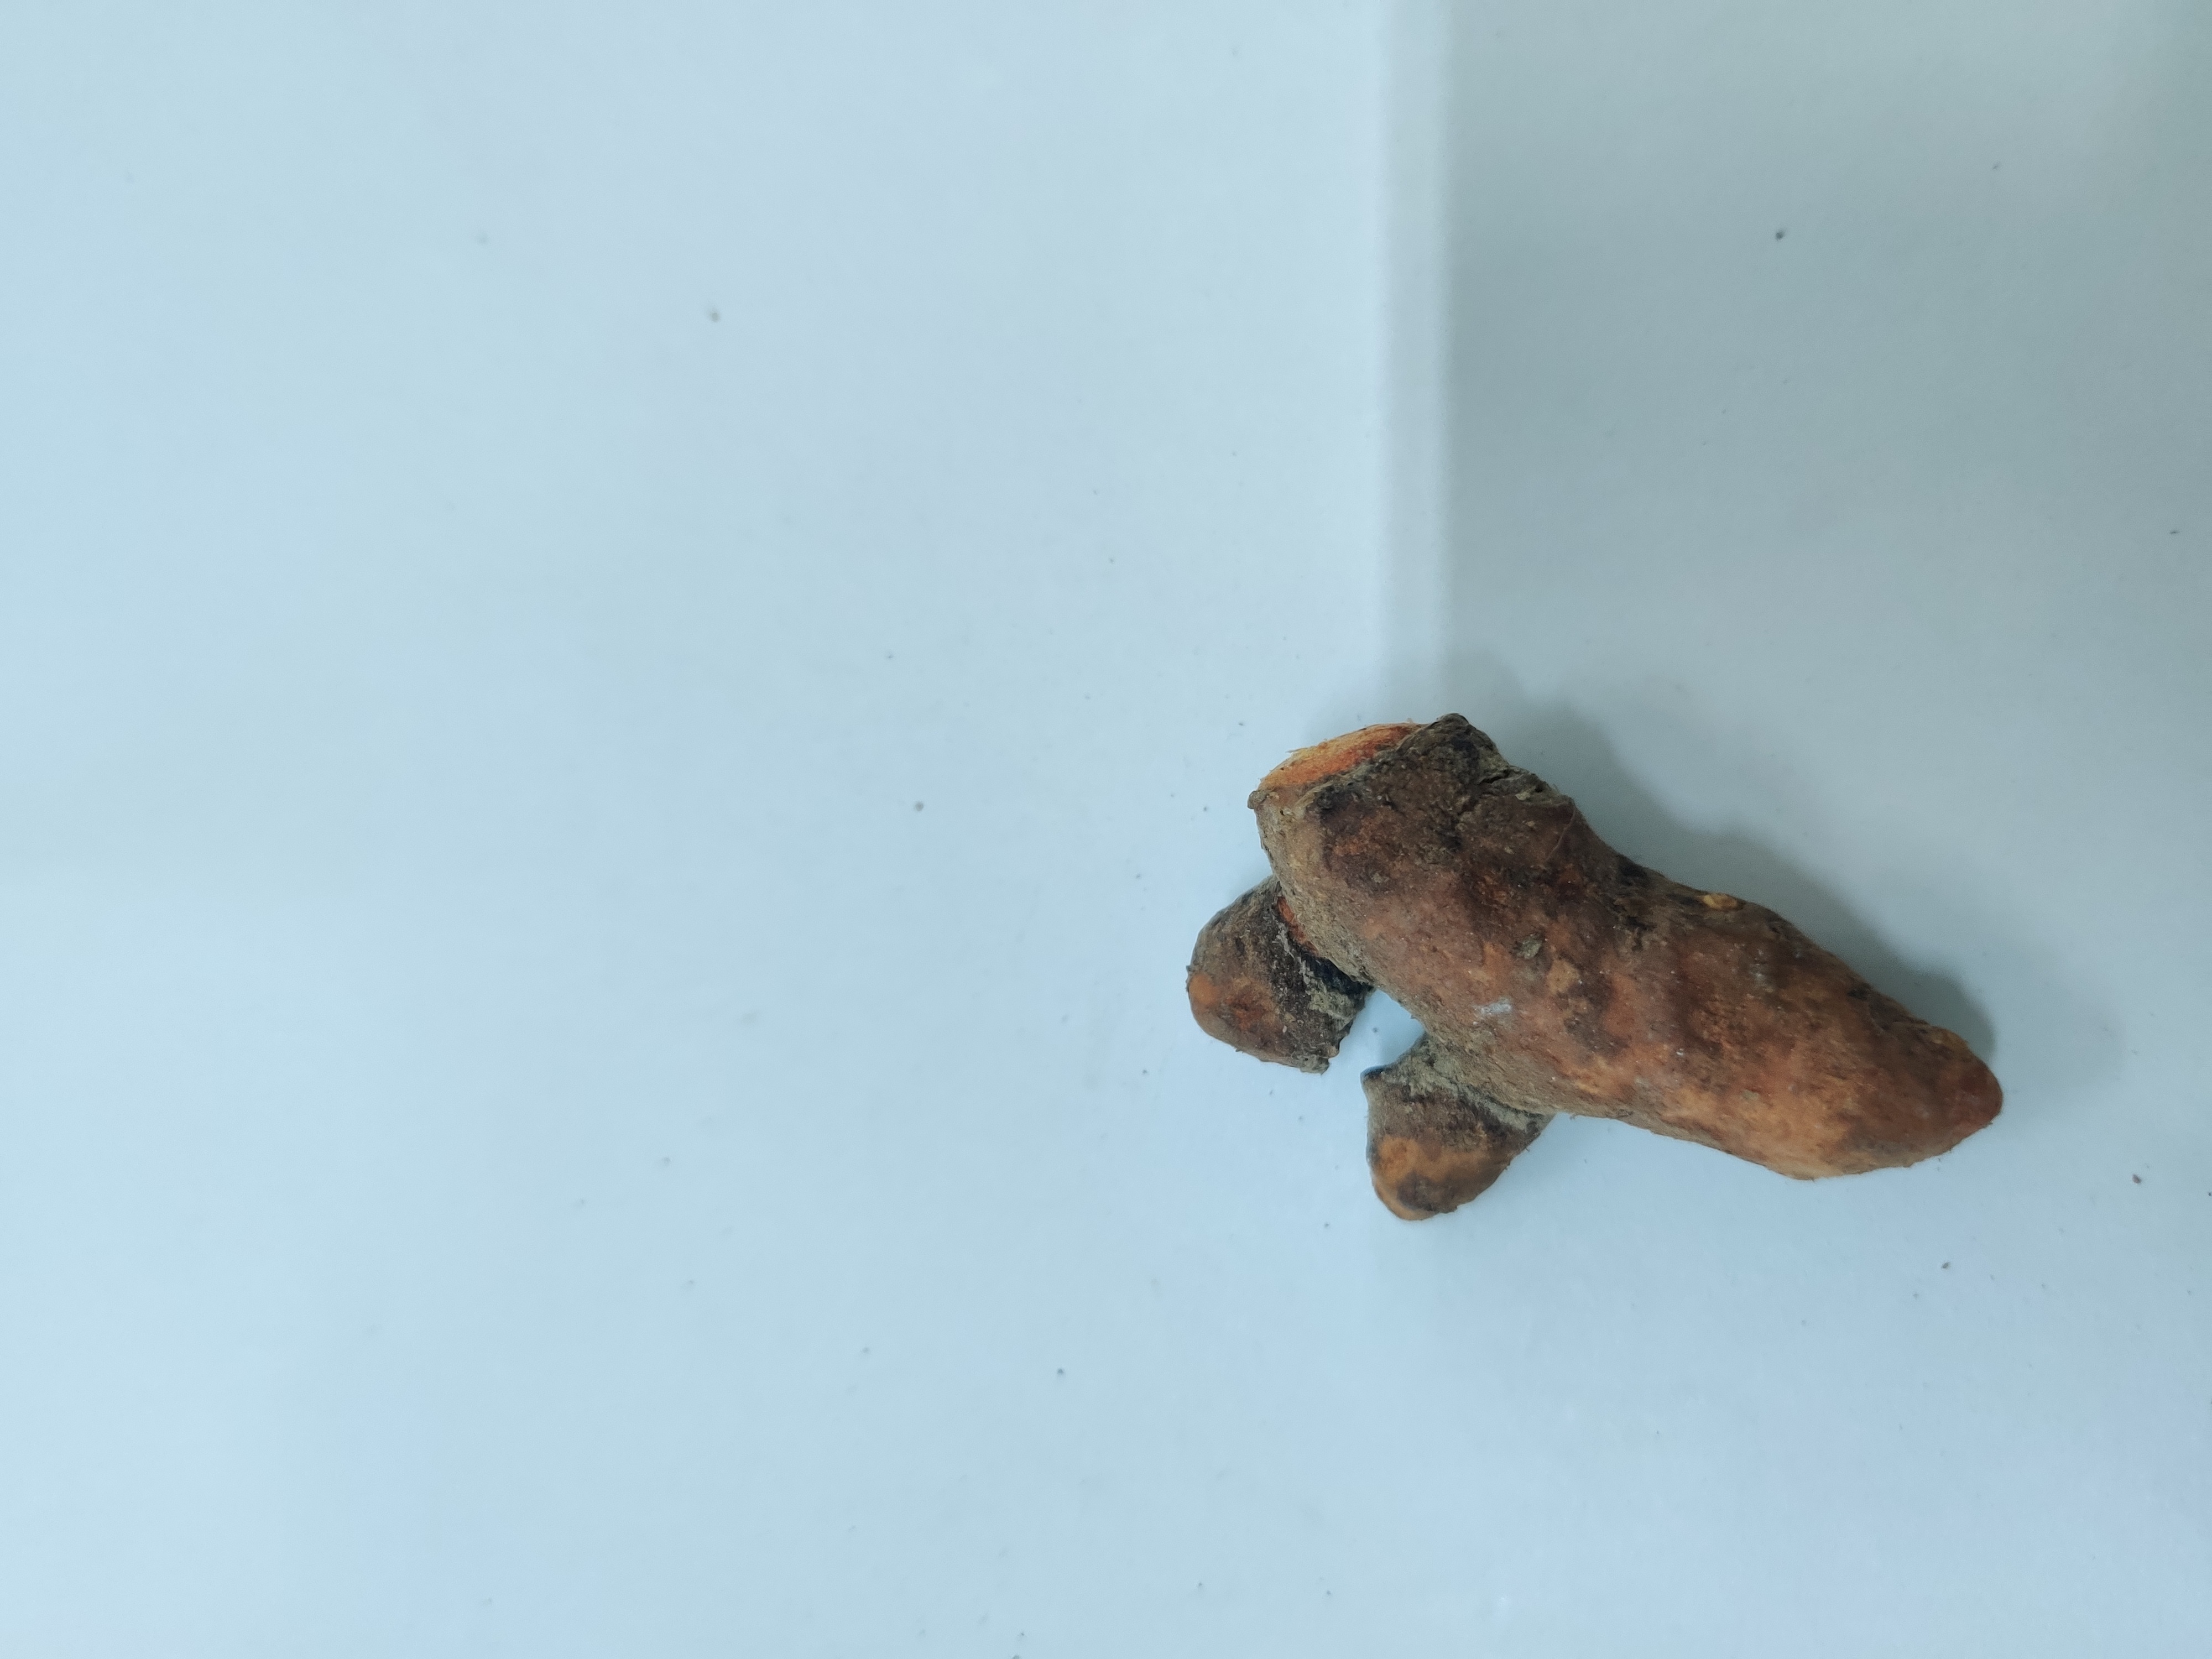
Crop: Turmeric
Condition: Severely Damaged